Vega flight VV15

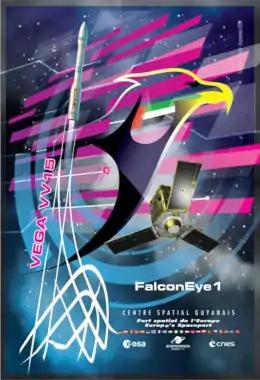
Artwork featured on visitors' brochures

Vega flight VV15 was the flight of the Vega launcher, and its first failure.